Lyneal cum Colemere

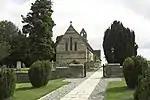
The church of St John the Evangelist, Lyneal with Colemere, photographed in 2006

Lyneal cum Colemere (or Lyneal with Colemere) is an ecclesaistical parish in Shropshire, England. It contains the villages of Lyneal and Colemere. It was formerly part of the parish of Ellesmere.